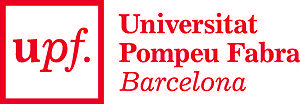
L'université Pompeu Fabra est une université publique située à Barcelone et fondée en 1990. Elle est nommée en l'honneur de Pompeu Fabra, grammairien à l'origine de la norme orthographique moderne de la langue catalane.